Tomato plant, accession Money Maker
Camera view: horizontal (90 deg, fisheye); turntable rotation: 30 degrees
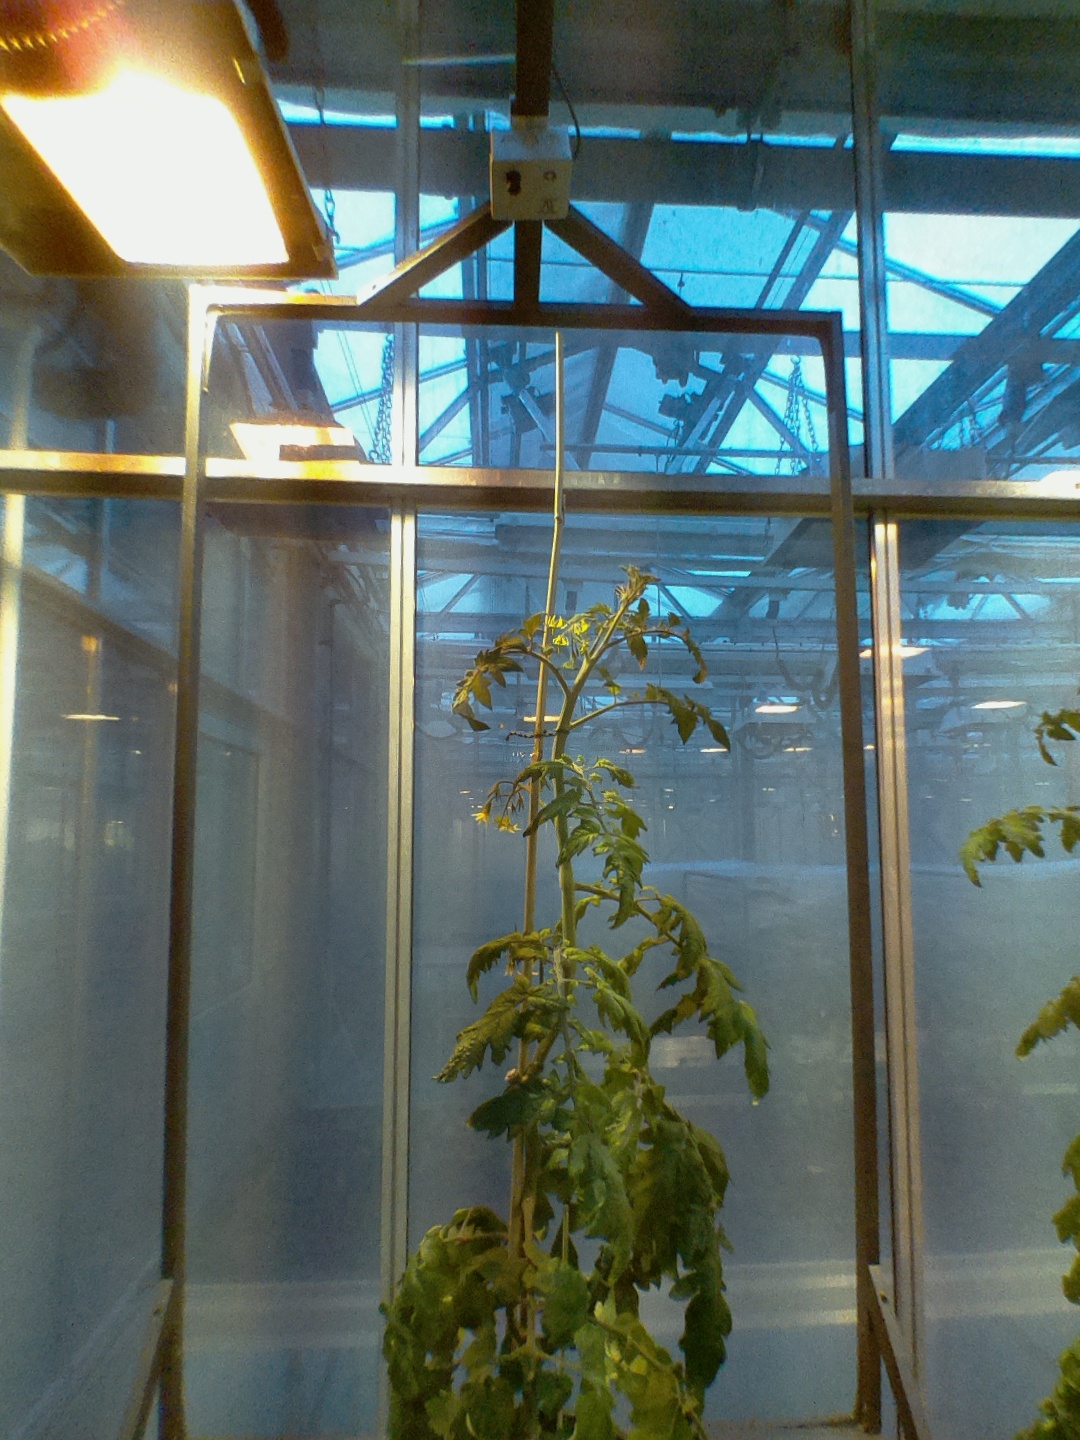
BBCH growth stage 70: Fruits at the main stem or branches visibles